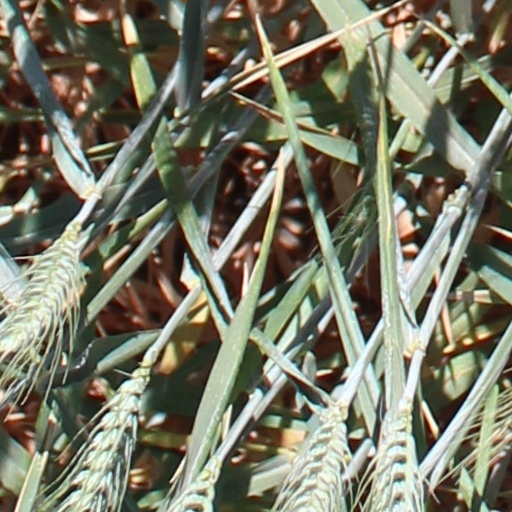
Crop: wheat